Kitsunebi

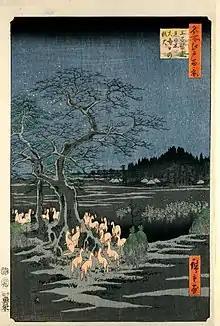
"Kitsunebi on New Year's Night under the Enoki Tree near Ōji" in the "One Hundred Famous Views of Edo" by Hiroshige. Each fox has a kitsunebi floating close to their face.

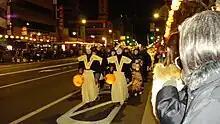
Kitsune no Gyoretsu(Ōji 2010)

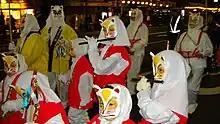
Kitsune no Gyoretsu(Ōji 2010)

Ōji Inari of Ōji, Kita, Tokyo, is known to be the head of Inari Ōkami, it is also a famous place for kitsunebi.